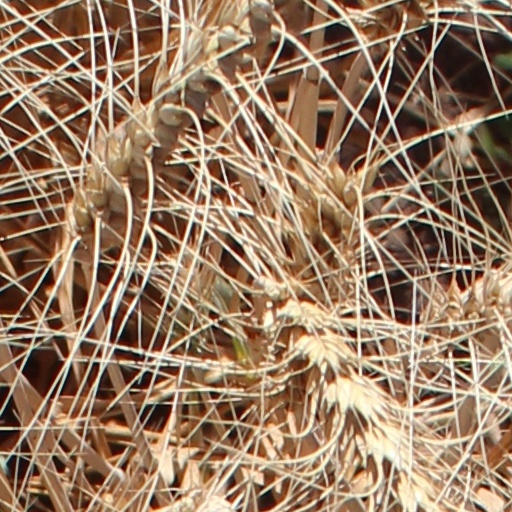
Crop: wheat